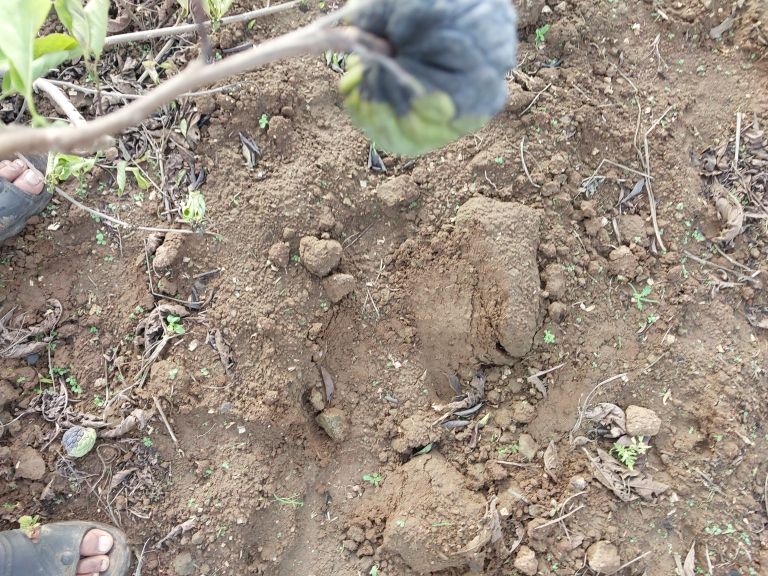
Disease label: Blank Canker